Ronald Coase

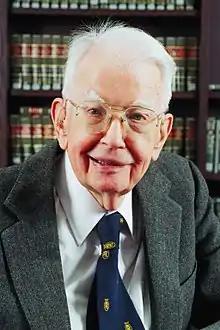
Coase at the University of Chicago Law School

Upon publishing his article The Federal Communications Commission in 1959, Coase received negative feedback from the faculty at the University of Chicago over his conclusions and apparent conflicts with A.C. Pigou. According to Coase, "What I said was thought to run counter to Pigou's analysis by a number of economists at the University of Chicago and was therefore, according to them, wrong. At a meeting in Chicago I was able to convince these economists that I was right and Pigou's analysis faulty." Coase had presented his paper in 1960 during a seminar in Chicago, to twenty senior economist including George Stigler and Milton Friedman. He gradually won over the usually skeptic audience, in what has later been considered a "paradigm-shifting moment" in the genesis of Chicago Law and Economics. Coase would join the Chicago faculty four years later.